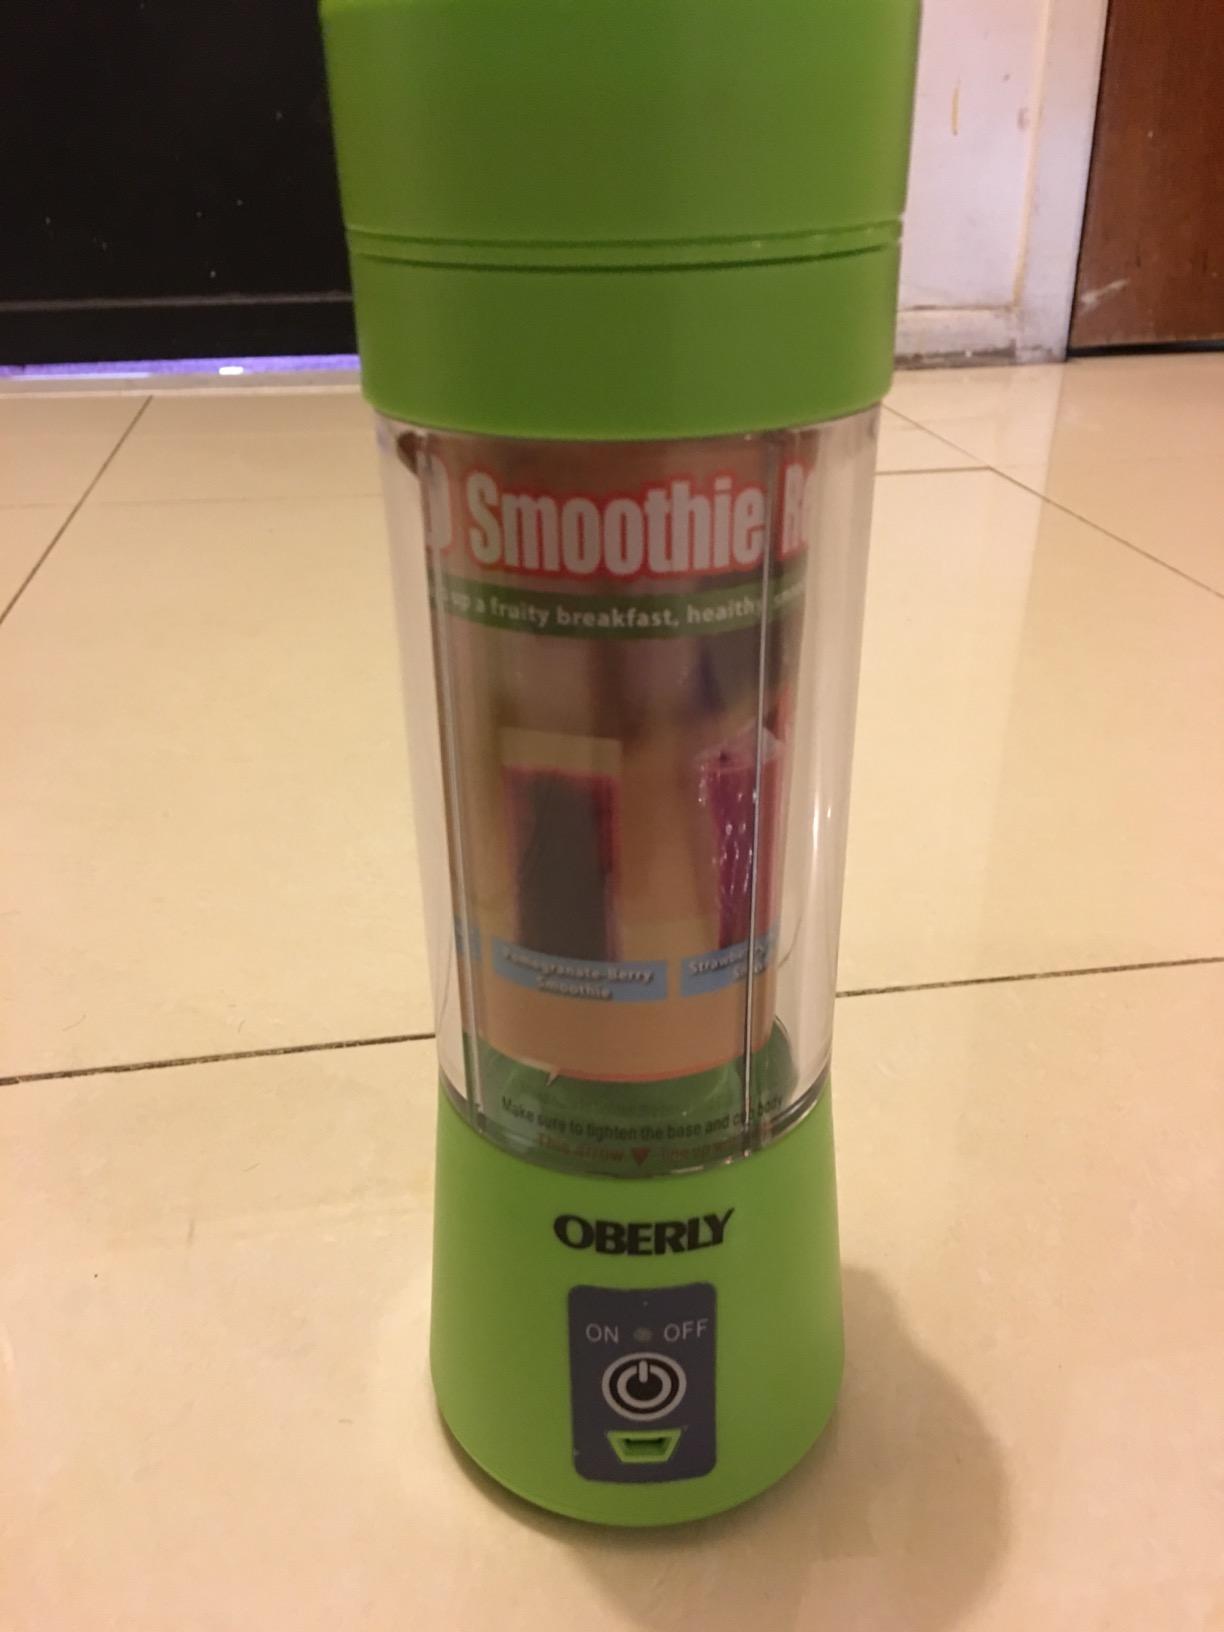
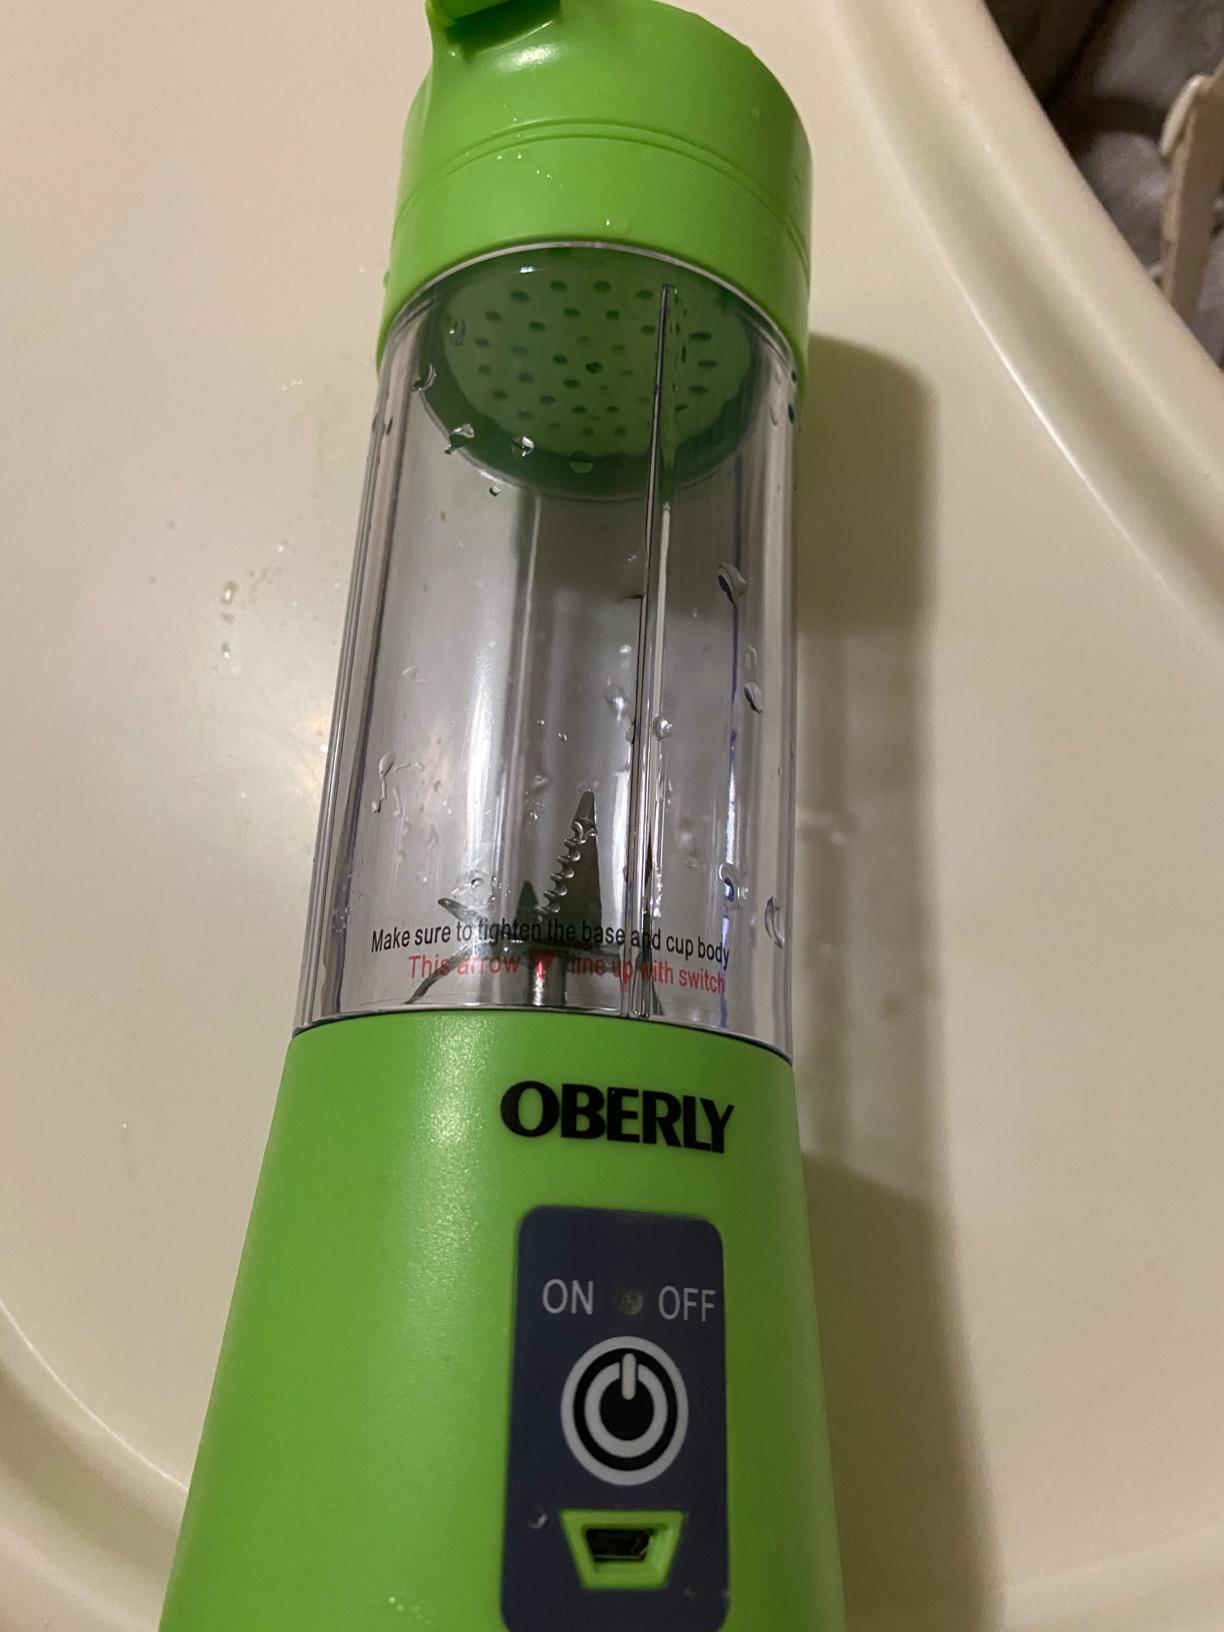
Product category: items_blender
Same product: yes